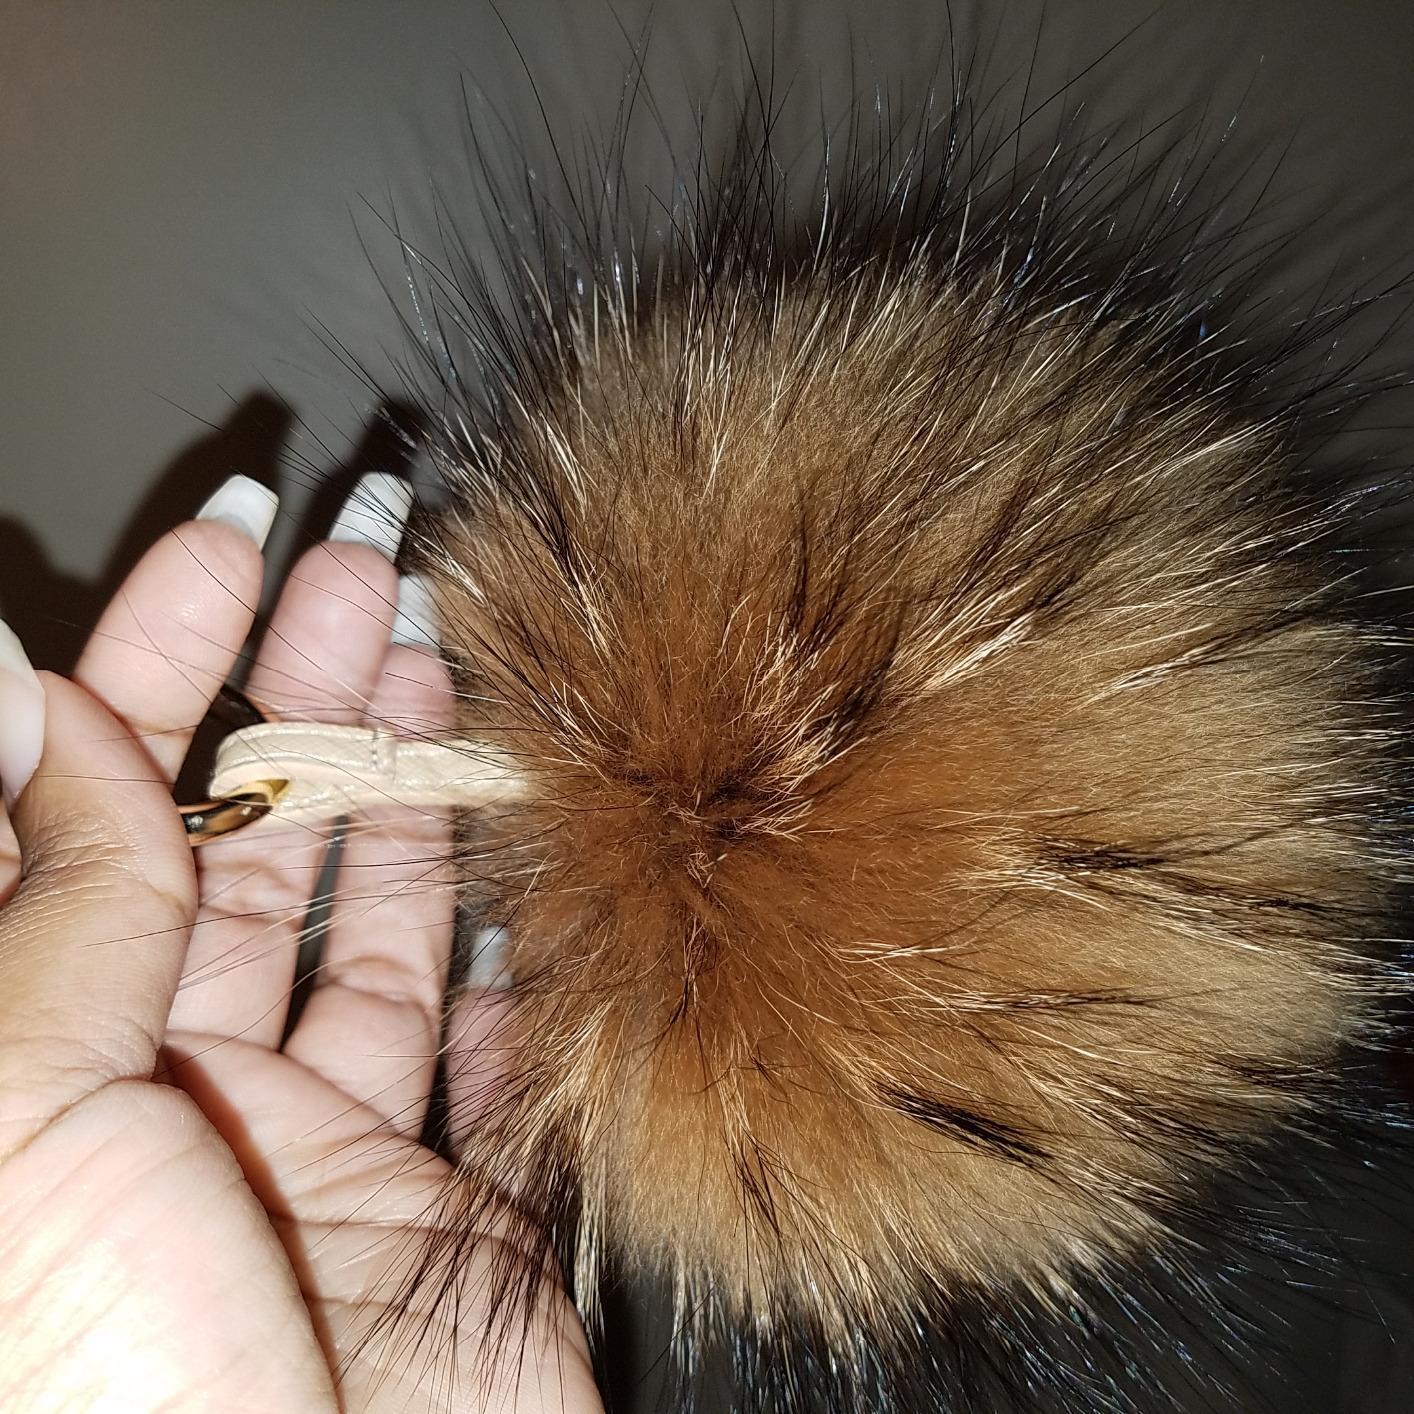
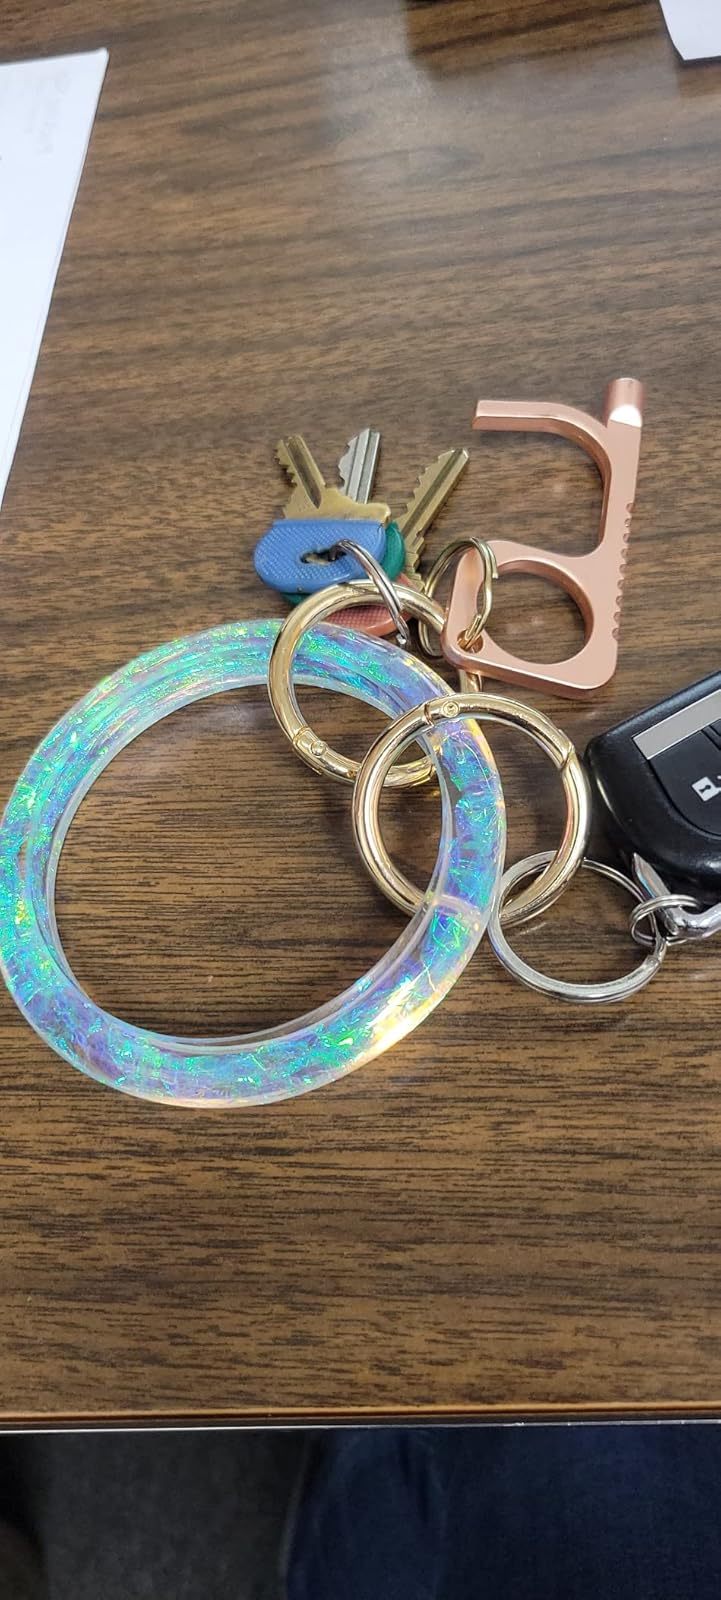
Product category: accessories_keychain
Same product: no